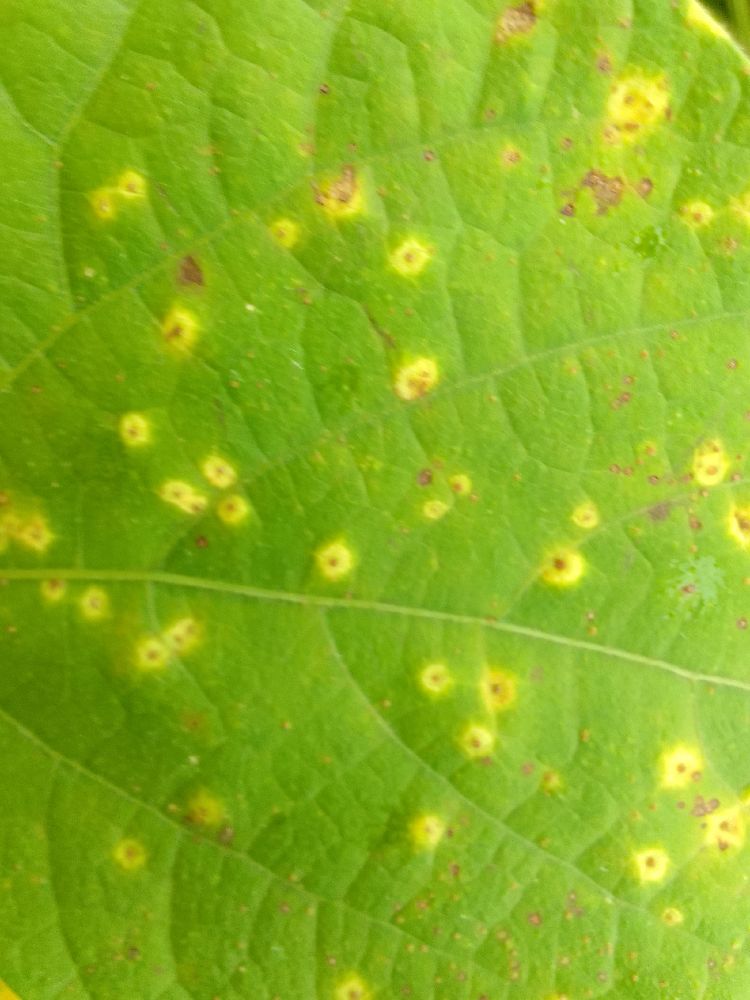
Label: rust